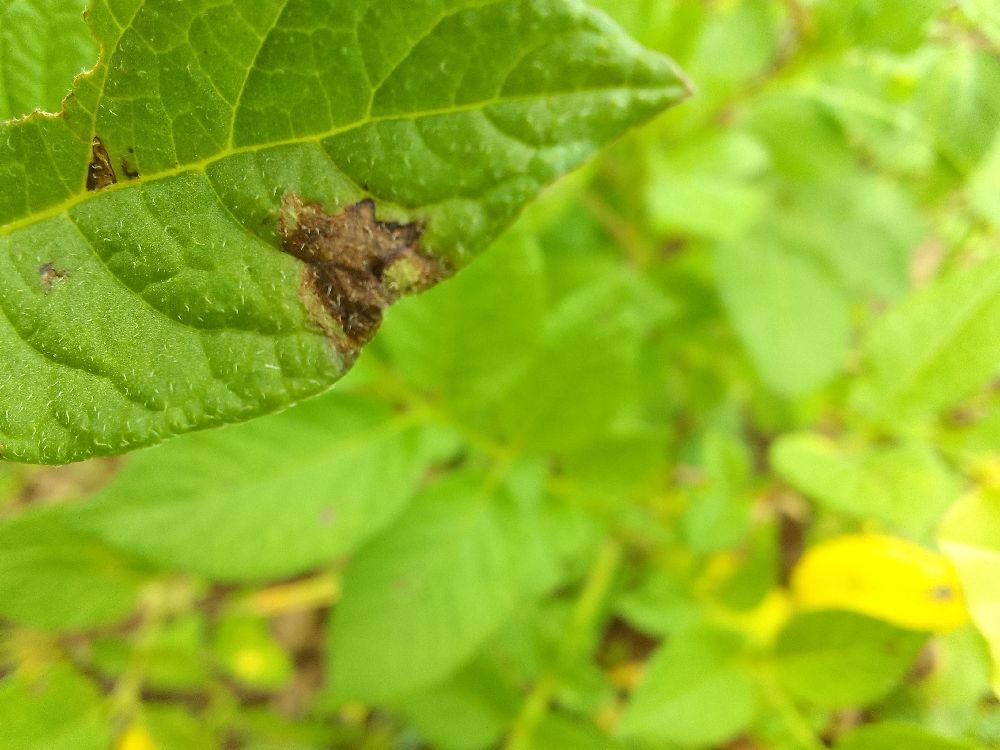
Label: Late blight